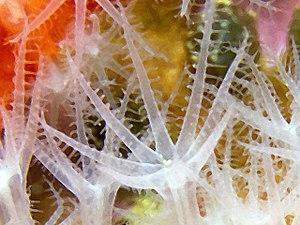
Le corail rouge est une espèce de cnidaire de la famille des Coralliidés. Octocoralliaire à squelette calcaire rouge-orangé, il forme des colonies ramifiées. Il est très utilisé en joaillerie pour la réalisation de bijoux.